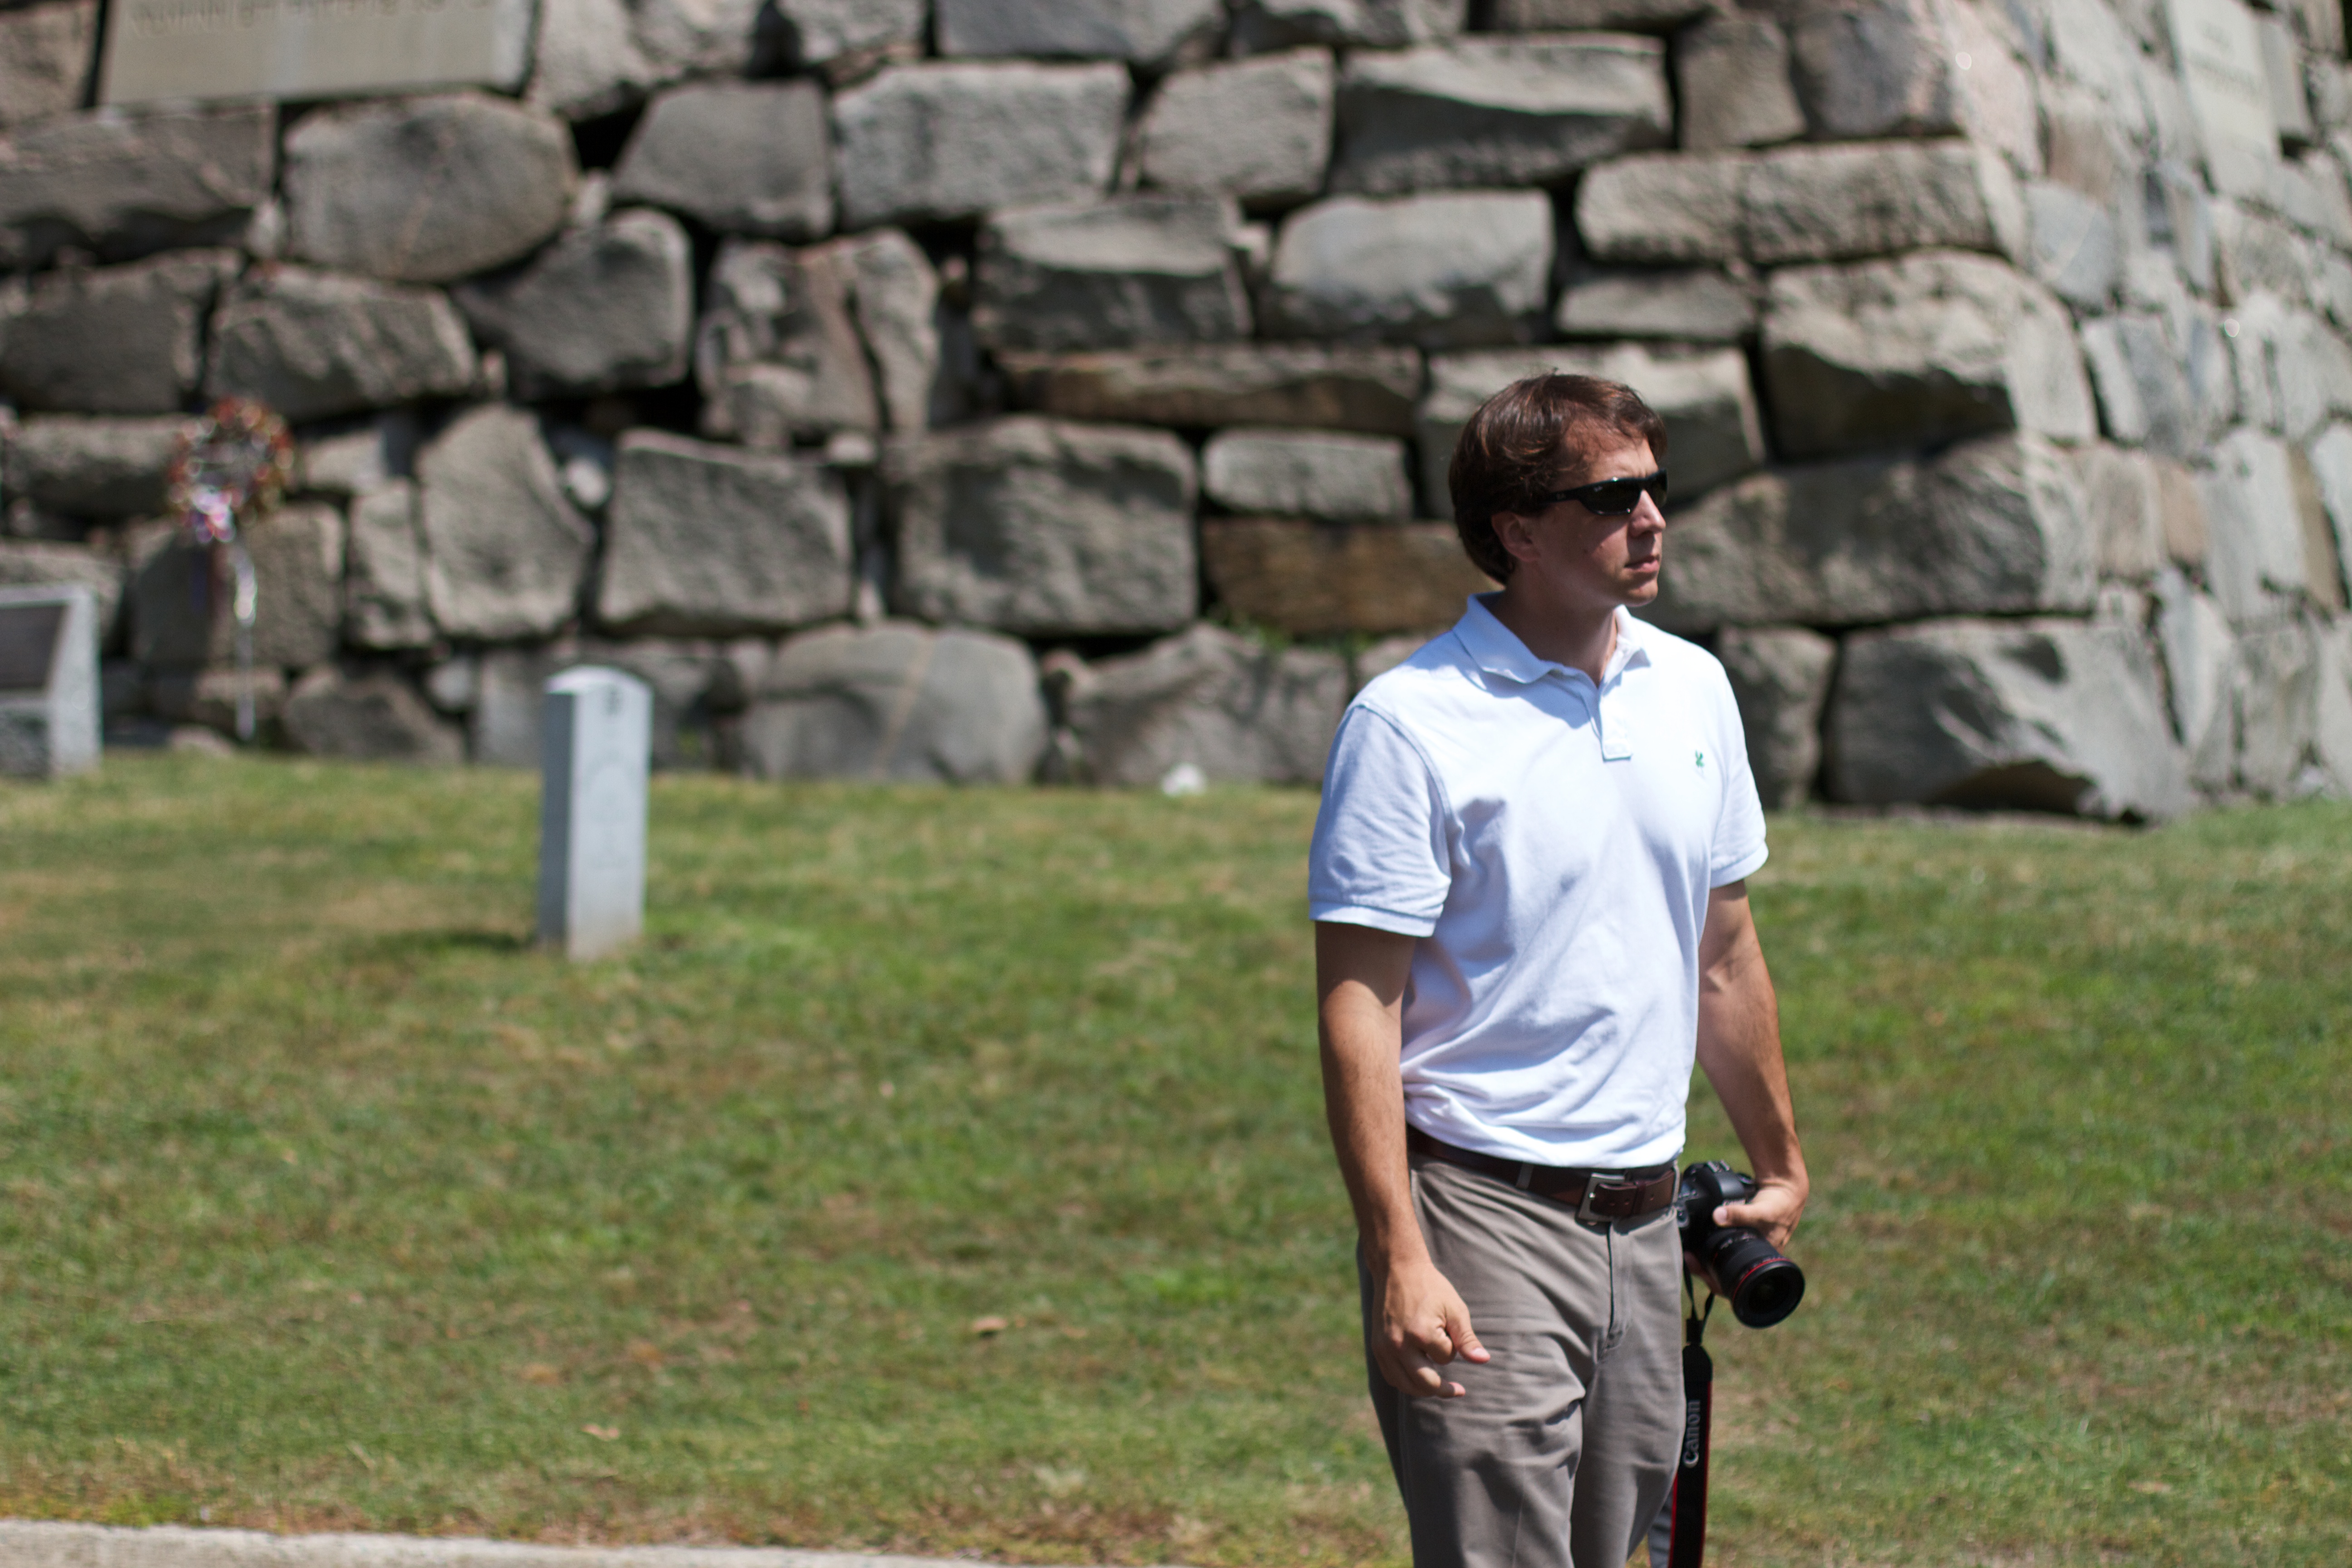
people